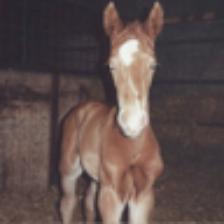
Label: NonHuman